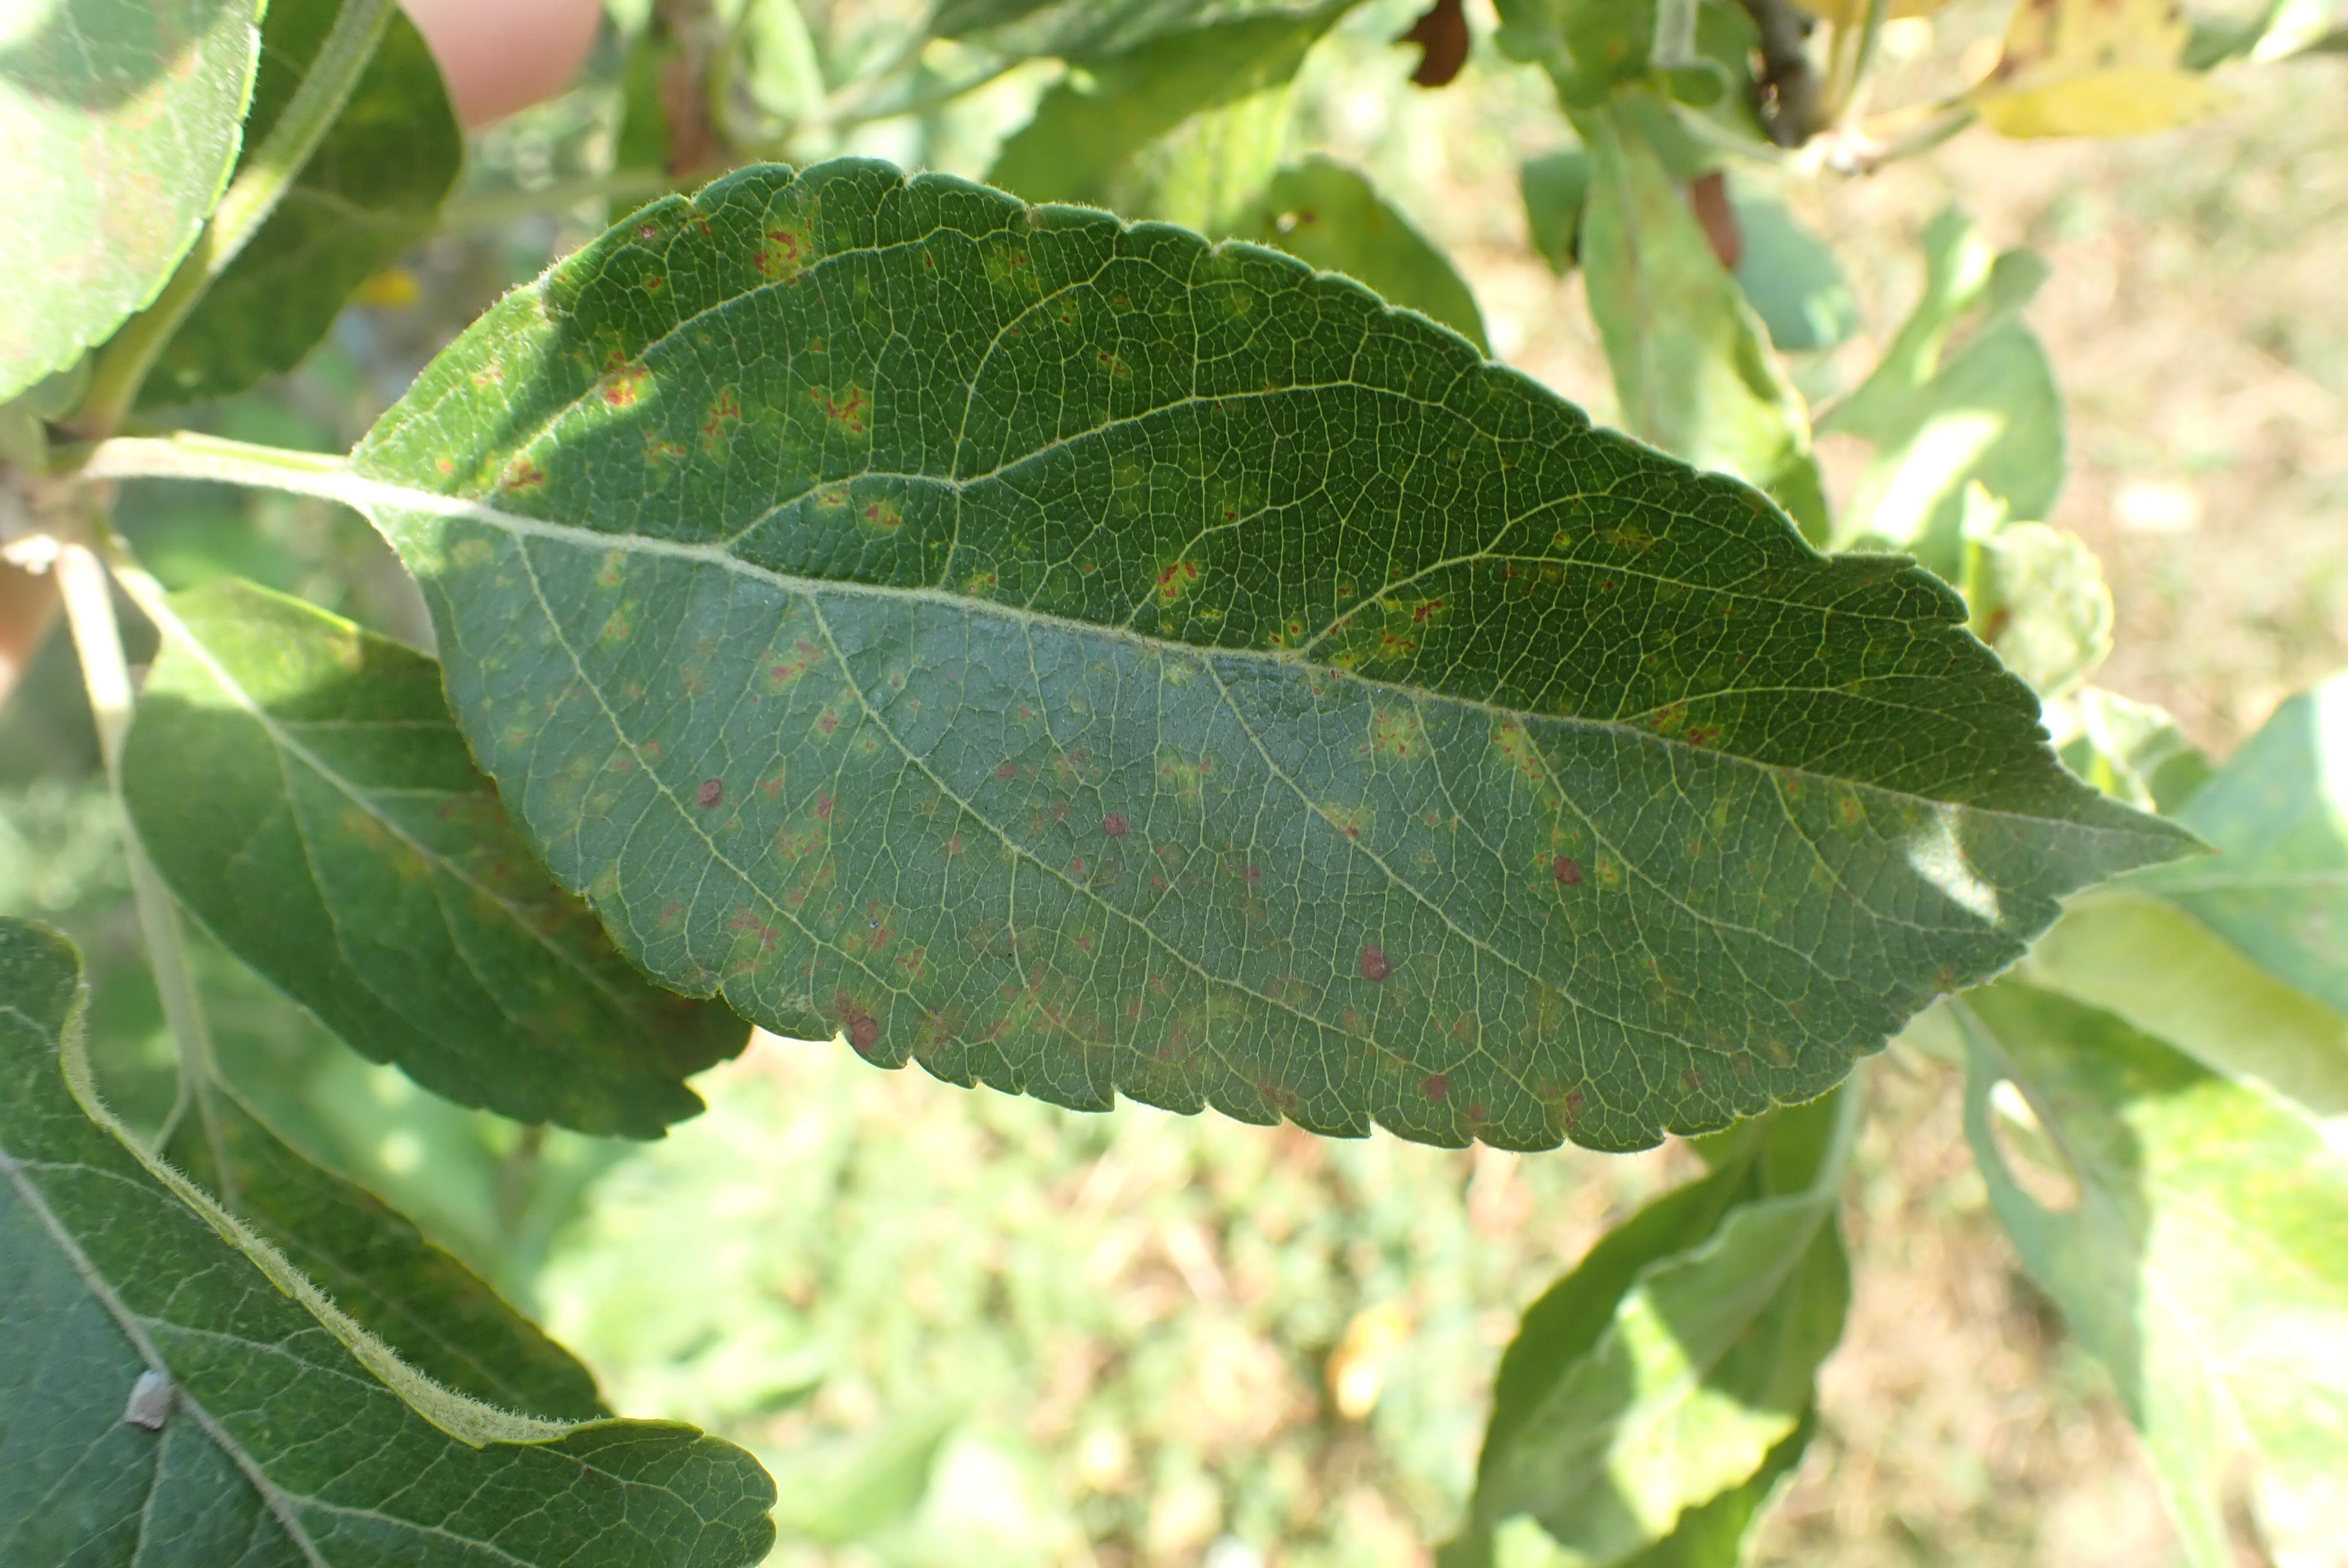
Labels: scab